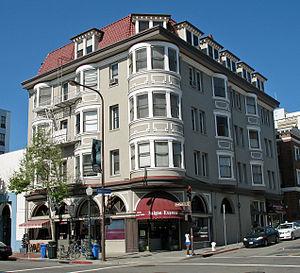
Ceci est la liste des lieux historiques inscrits sur le registre national dans le comté d'Alameda en Californie.